Grisaille

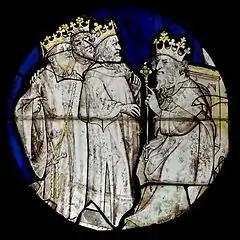
Grisaille stained glass (15th century)

The term is also applied to monochrome painting in other media such as those involving enamels, in which an effect similar to a relief in silver may be intended. Grisaille is also common in stained glass, as the need for sections in different colours is greatly reduced, such as York Minster's Five Sisters window. Portions of a window may be done in grisaille using, for example, silver stain or vitreous paint, while other sections are coloured glass.